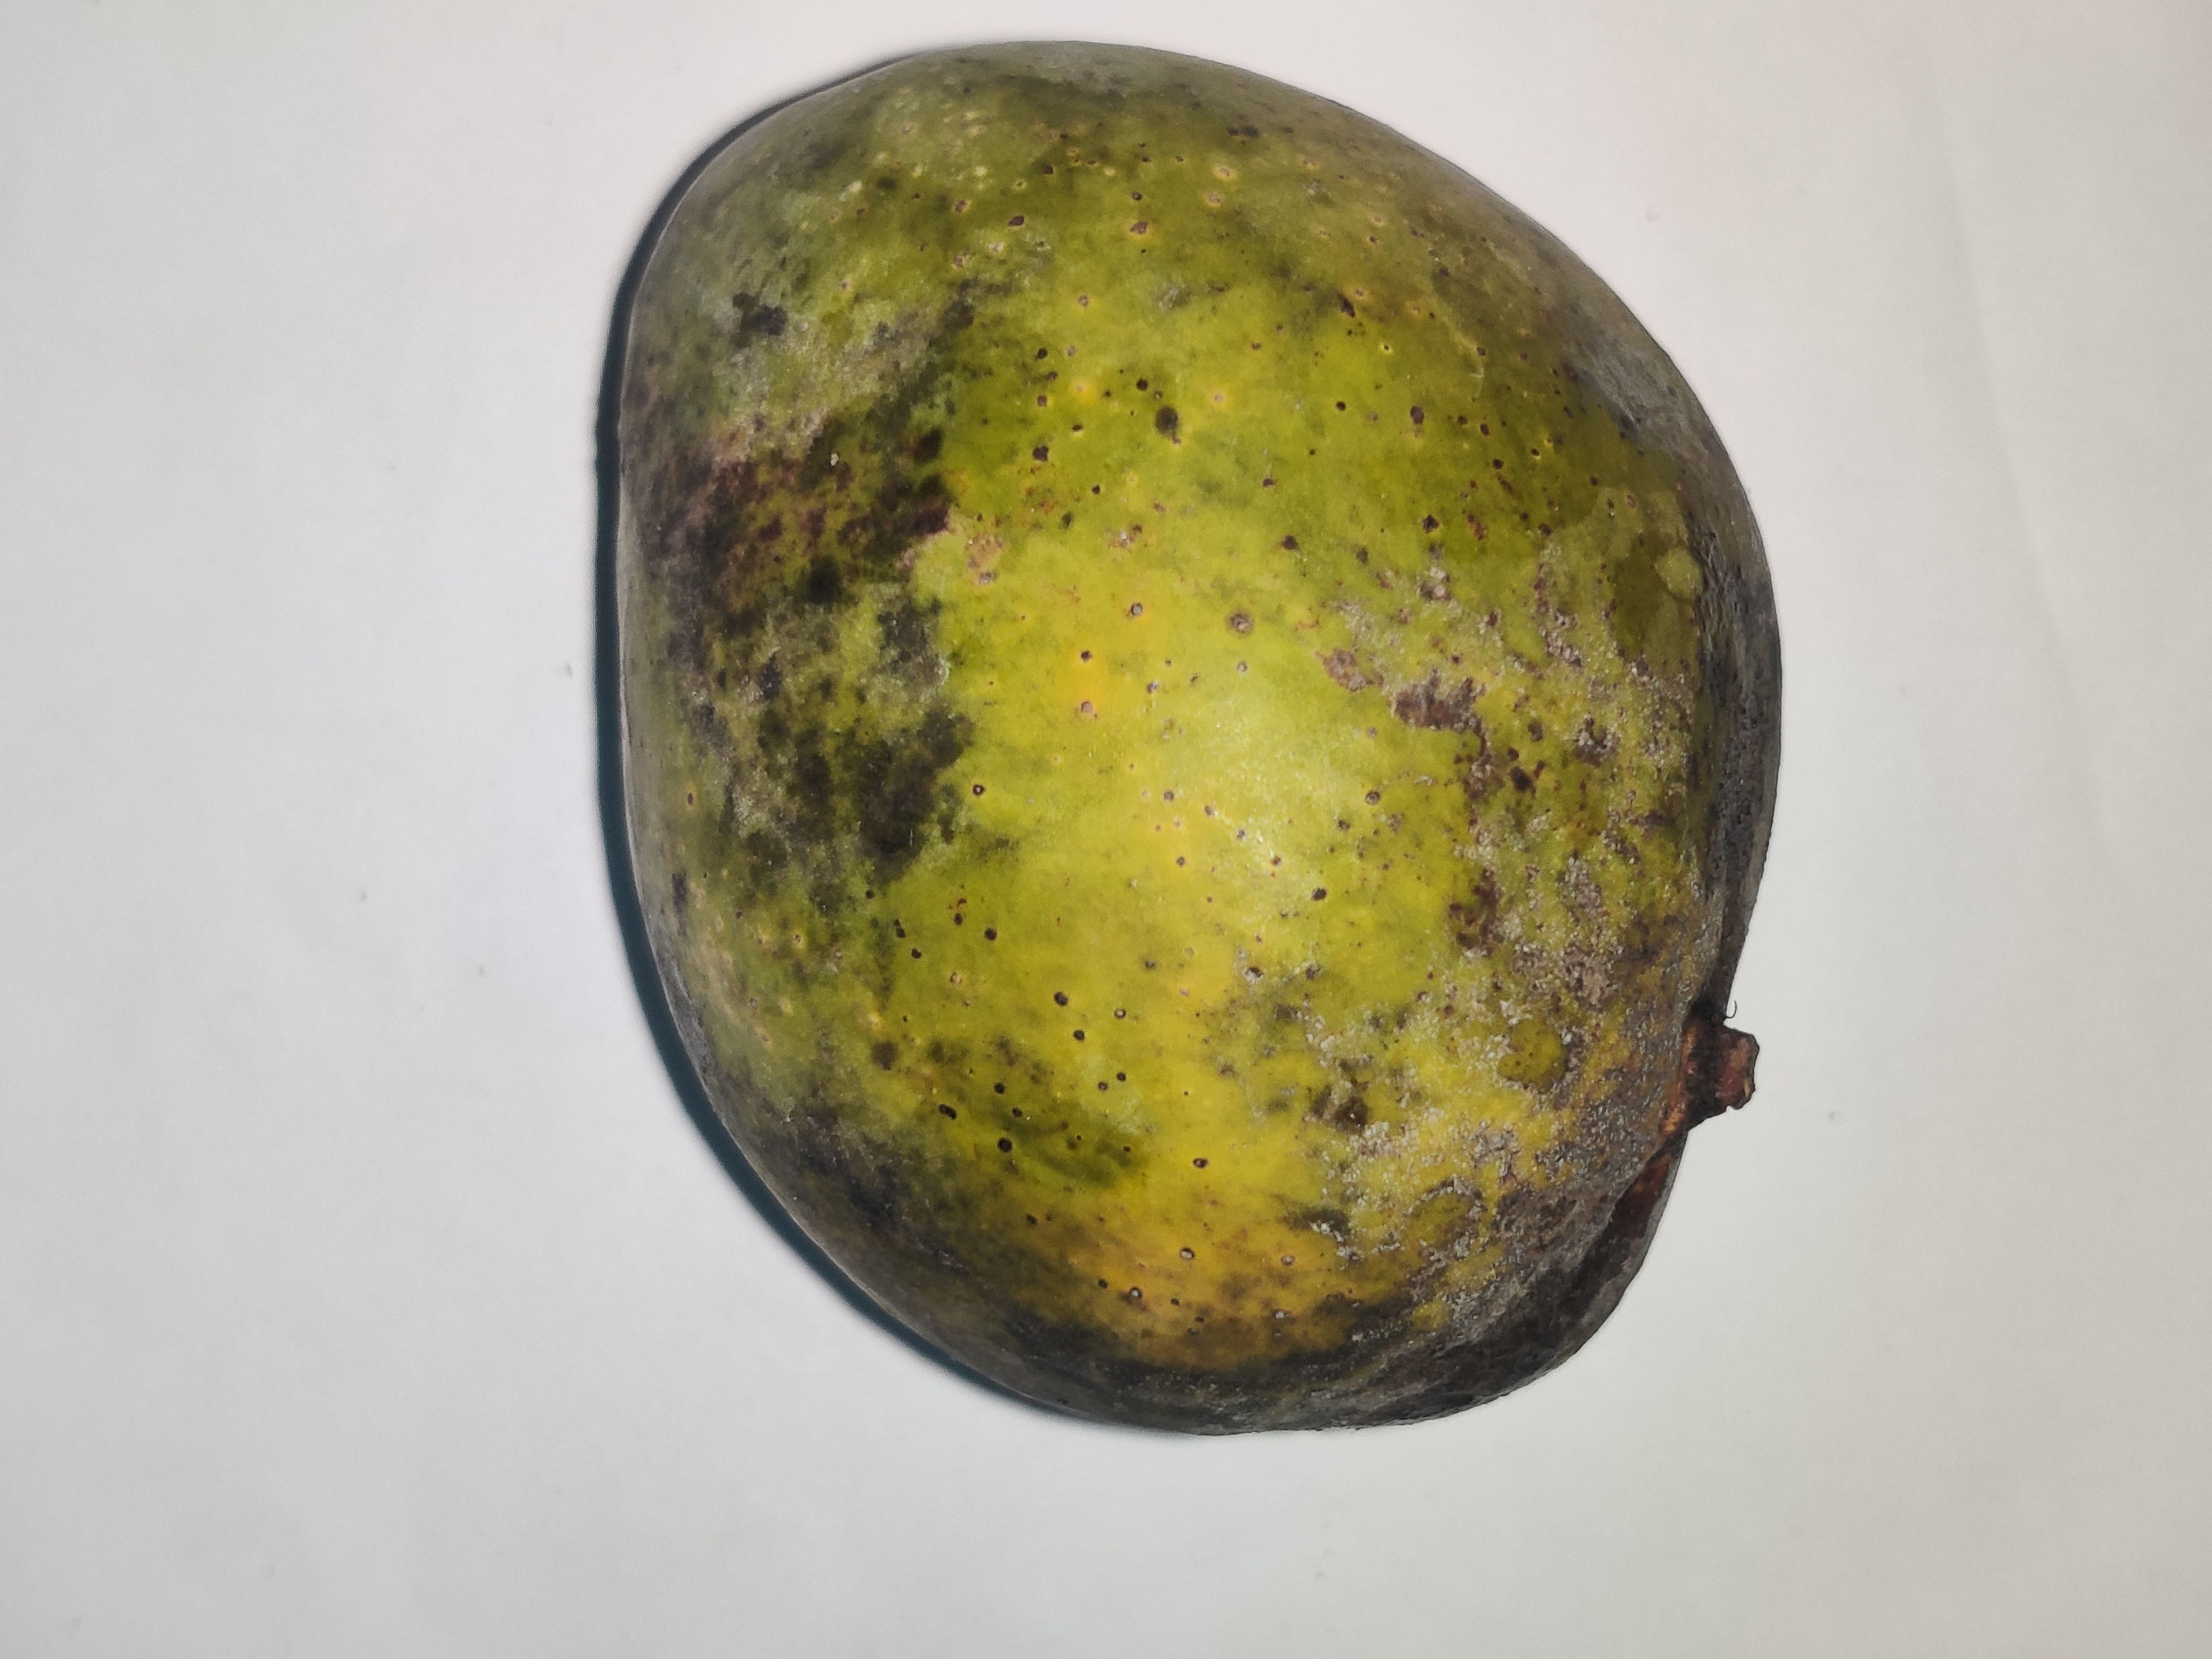
Fruit: mango
Grade: 3rd-grade